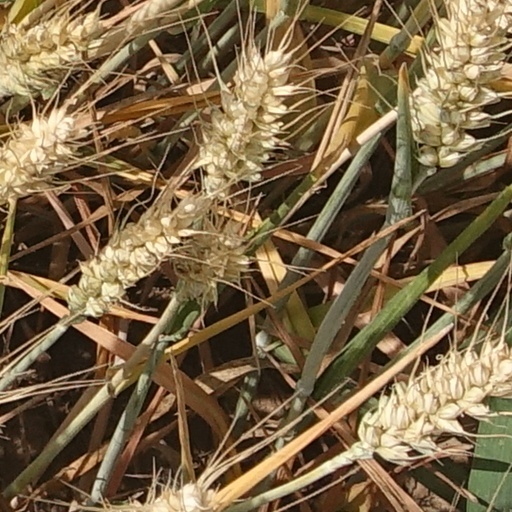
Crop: wheat